Burkina Faso Armed Forces

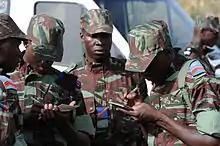
Soldiers from Burkina Faso before deployment to an exercise in Mali (2010)

The Army of Burkina Faso ("L'Armée de Terre" or LAT – Ground Forces) is a skeletonised force structure of some 5,800–6,000 officers and men, augmented by a conscript force or "People's Militia" of some 45,000 men and women. Unlike the police and security forces, the Army and the People's Militia are organised along Soviet/Chinese models and precepts. The Army is equipped with light wheeled armoured cars, some mounting cannons.